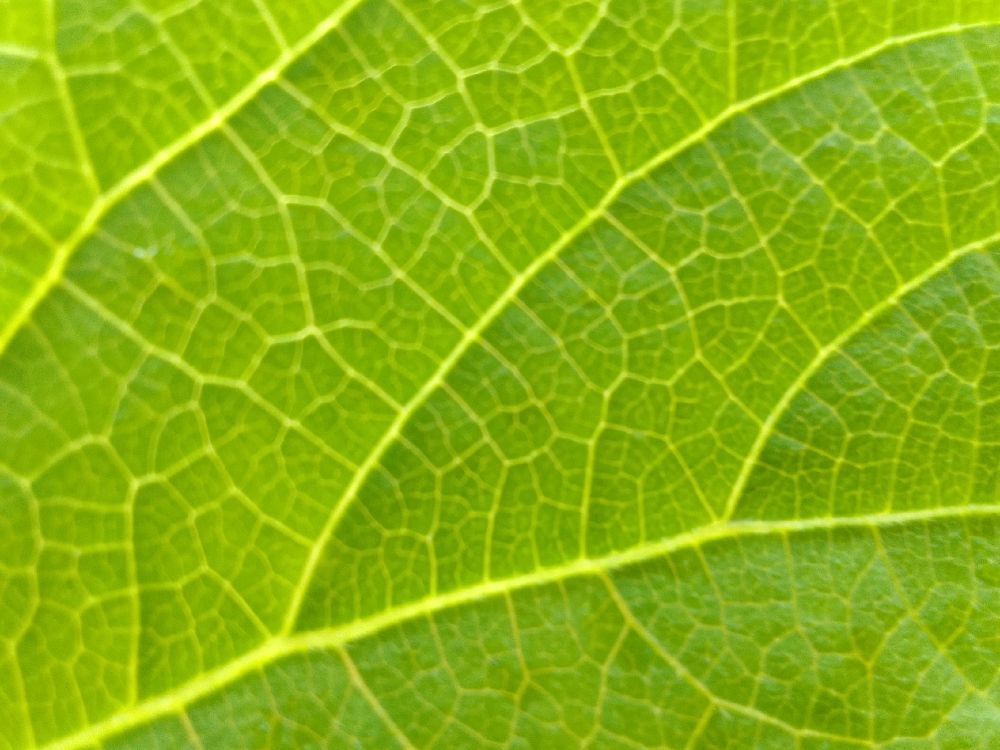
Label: healthy